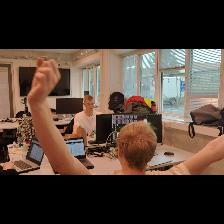
Label: Human